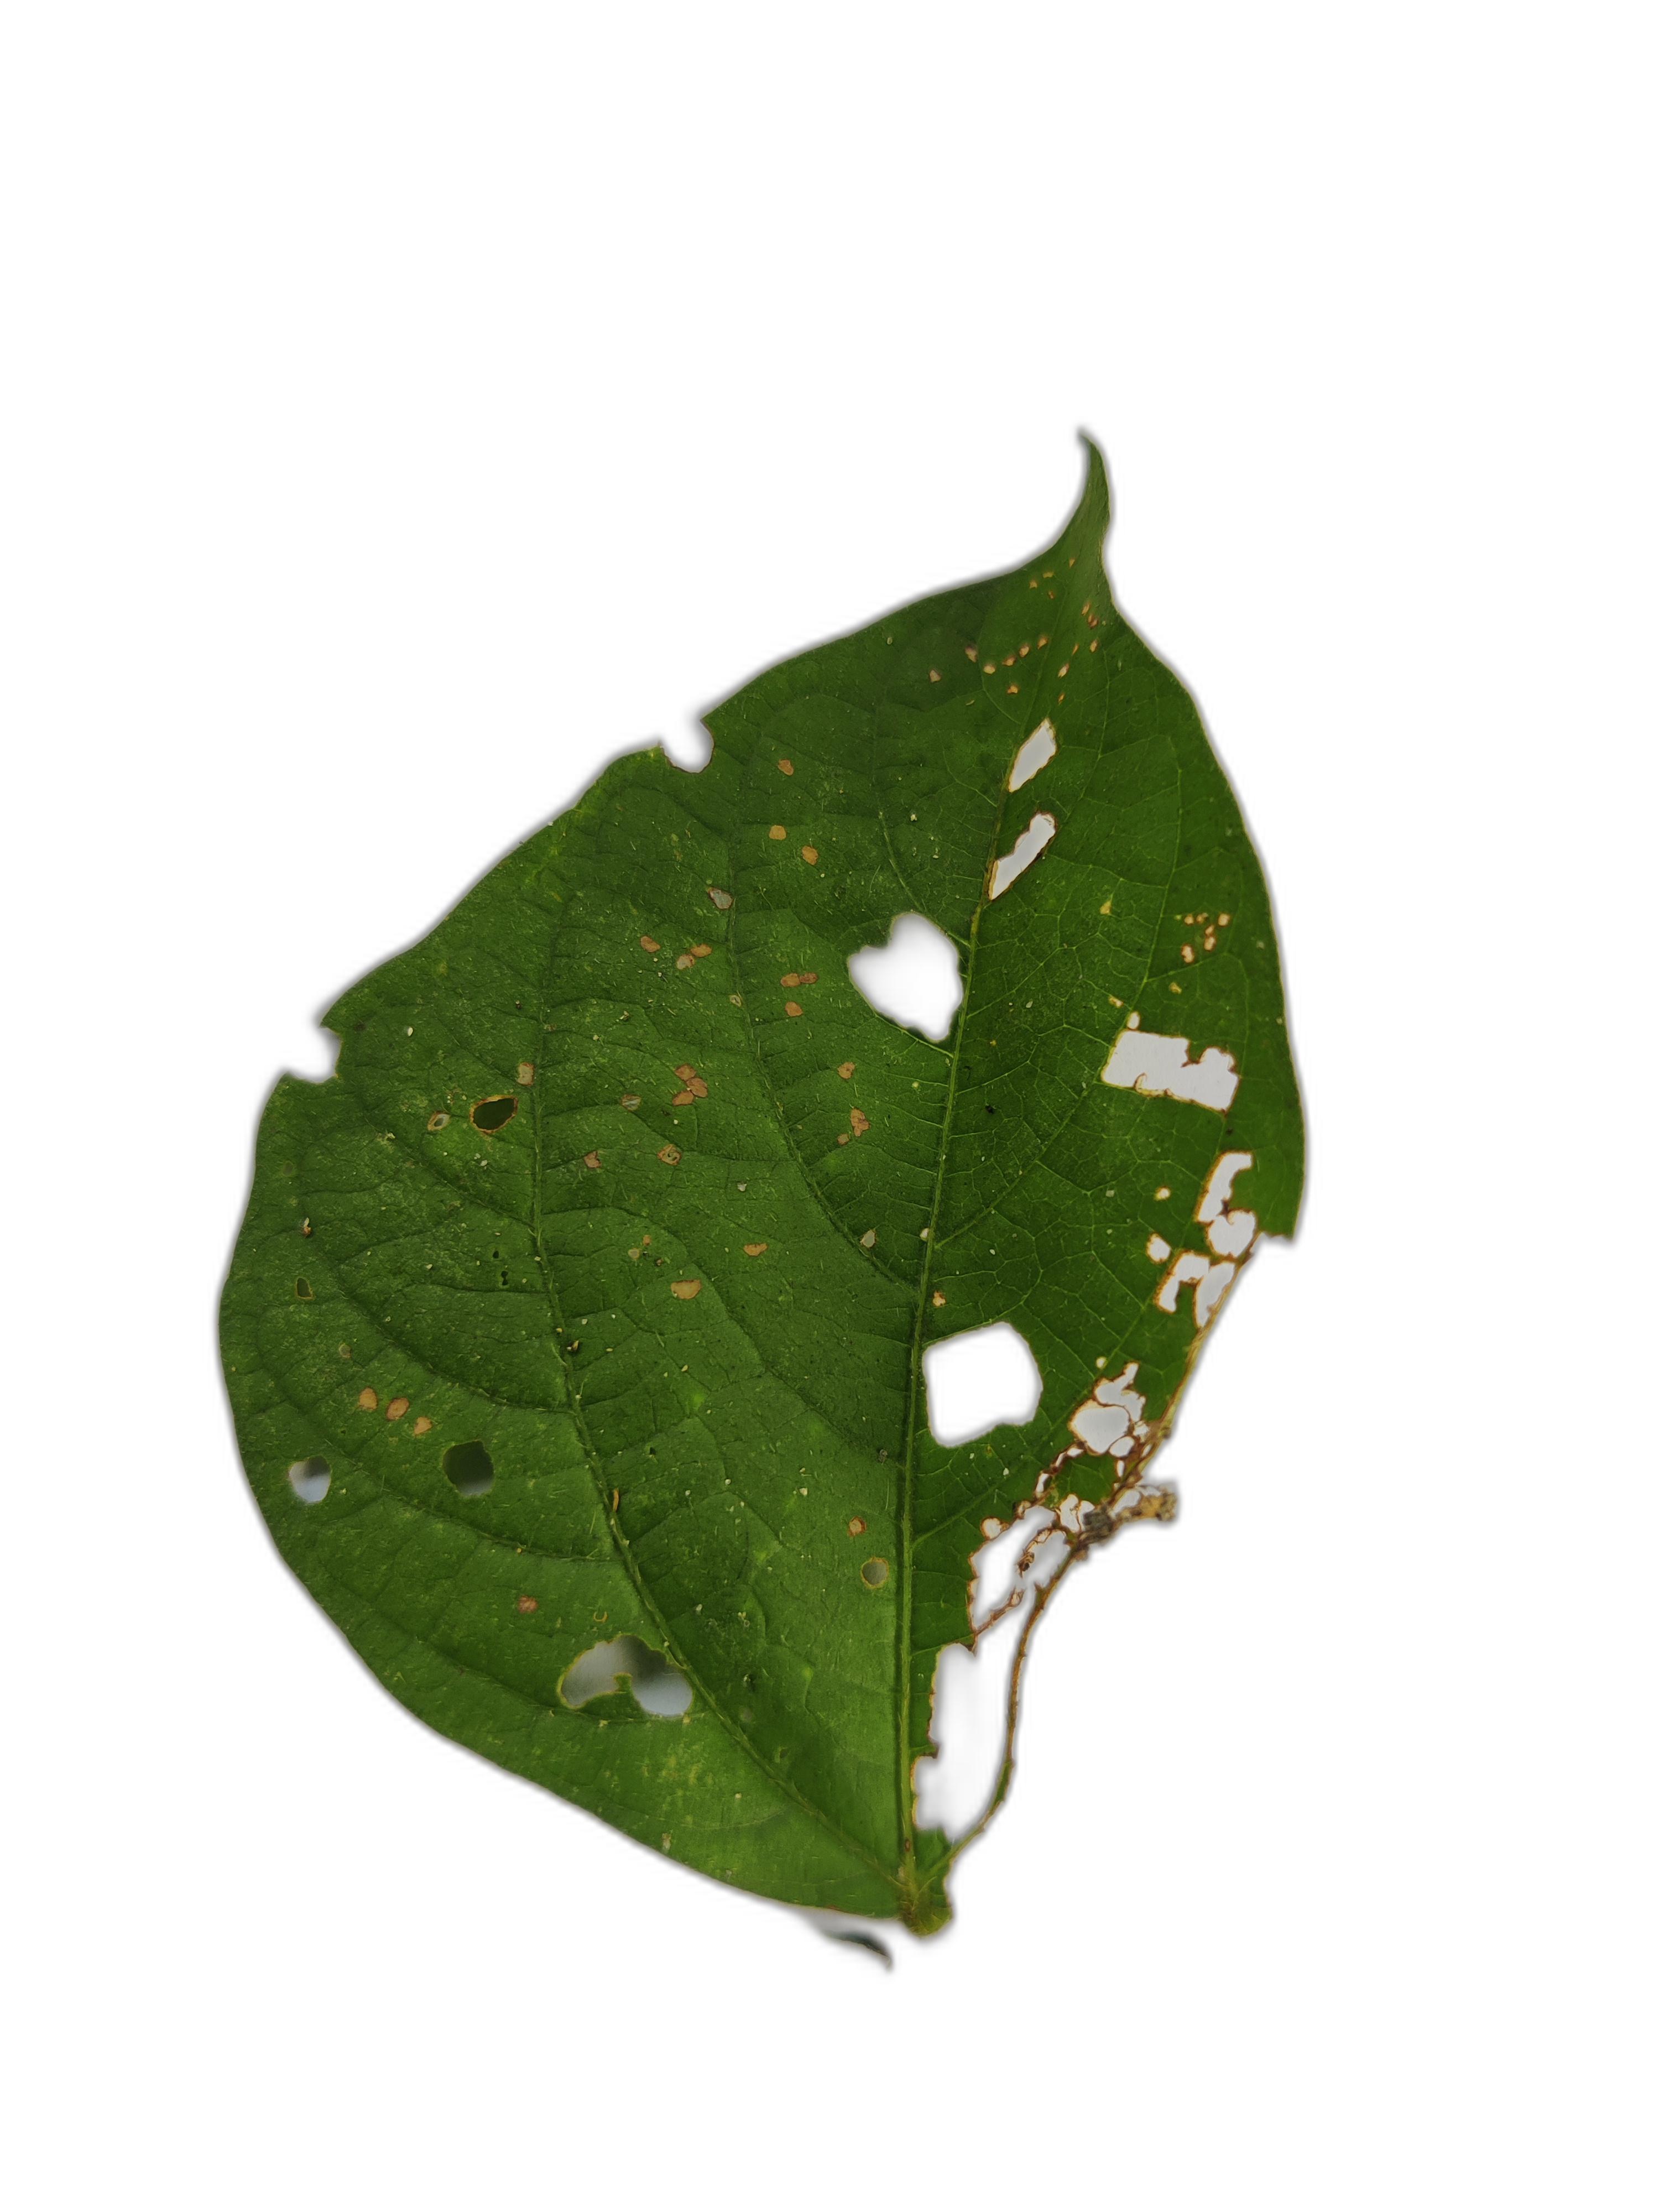
Label: Cercospora leaf spot